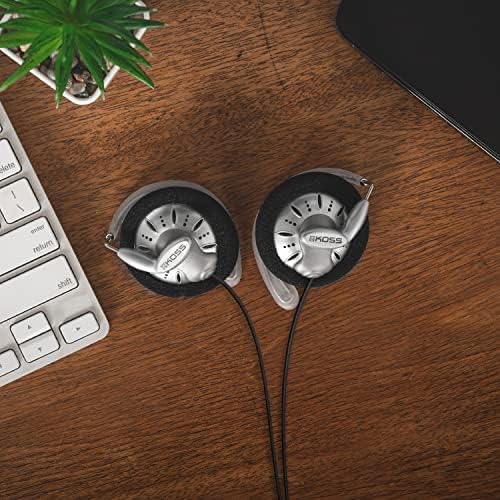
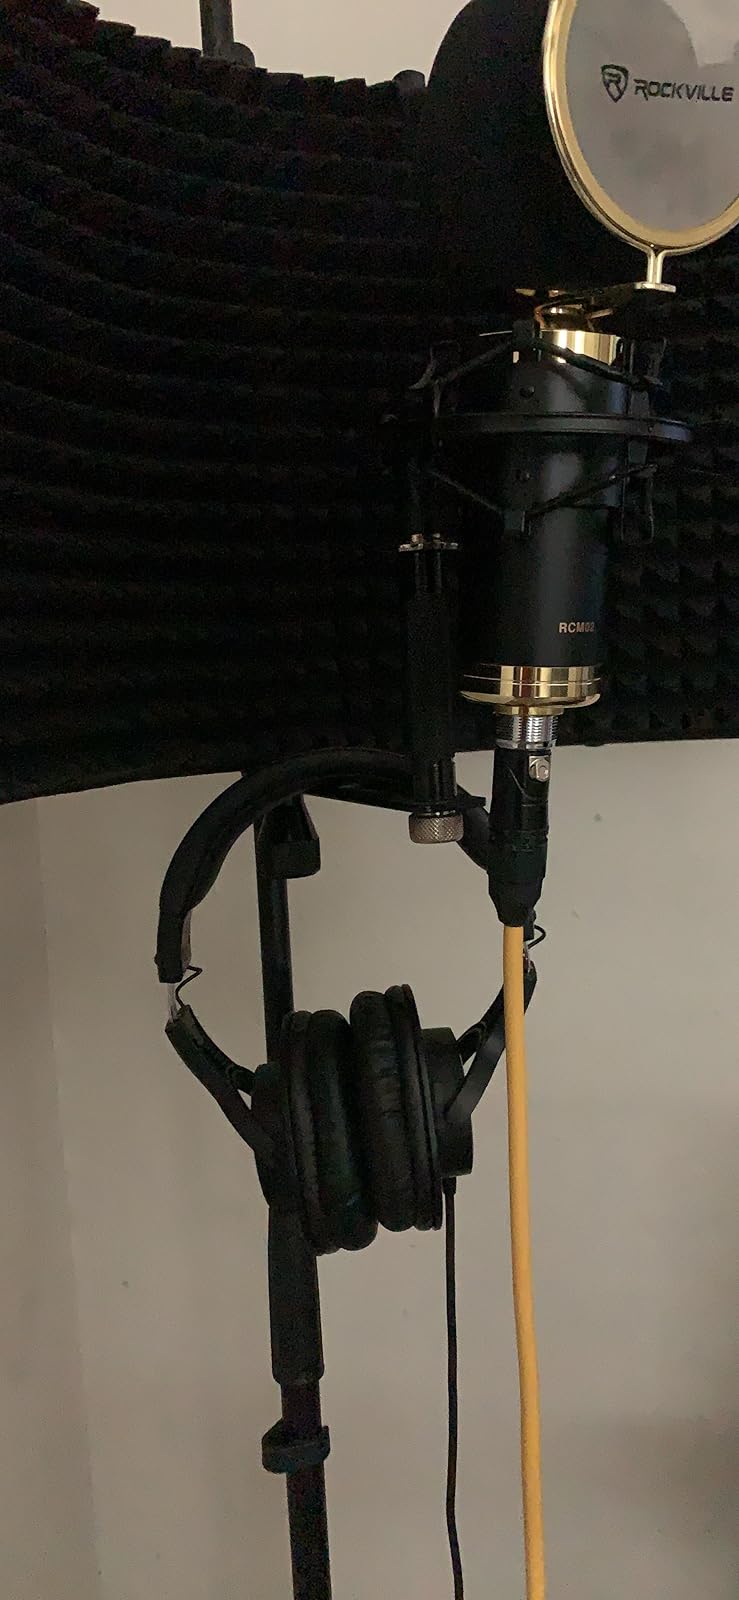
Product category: headphones
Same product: no